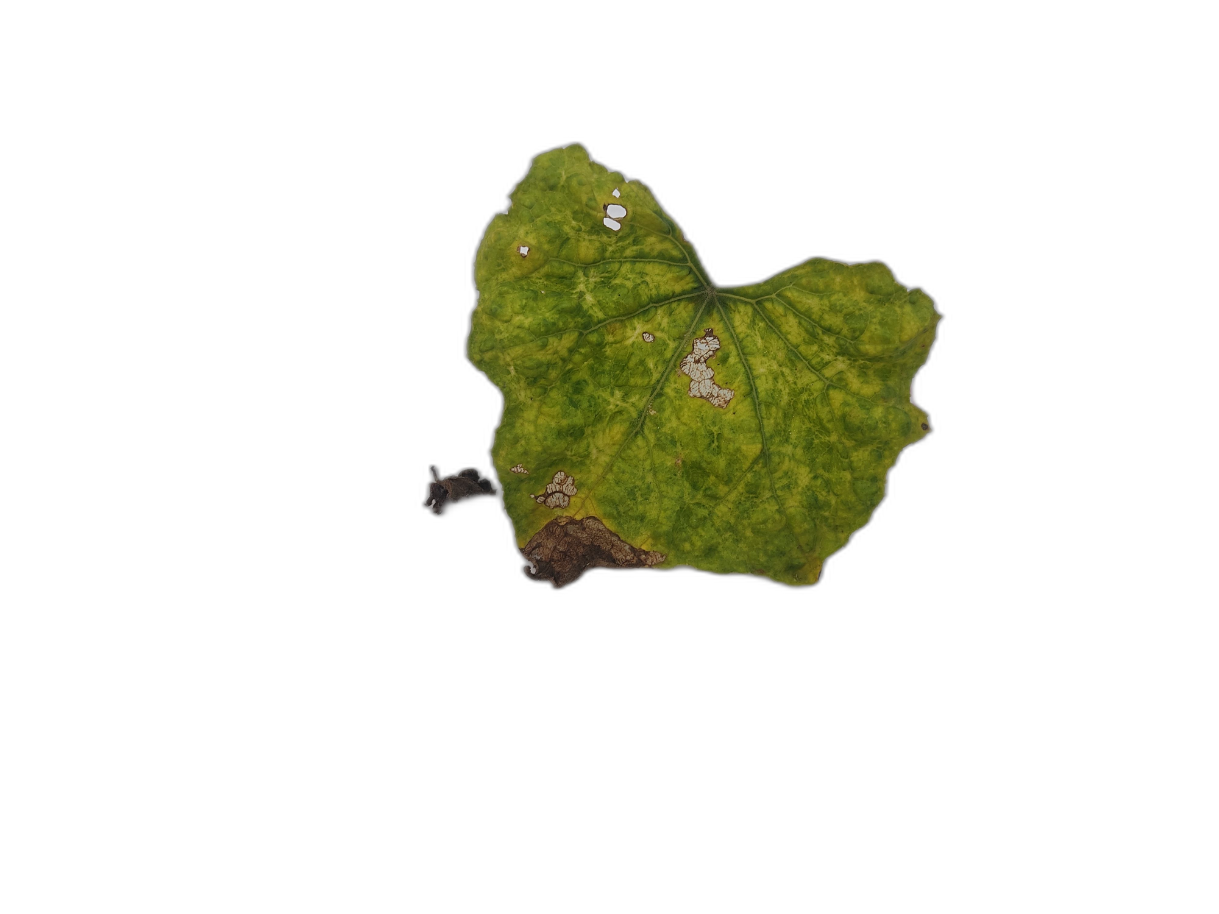
Crop: Zucchini
Label: Angular_Leaf_Spot